Cao Cao

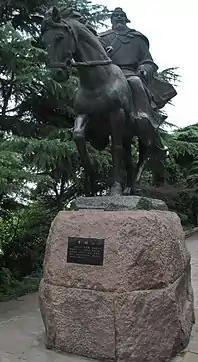
Statue of Cao Cao in Wuhan

Dong Zhuo murdered the Prince of Hongnong and Empress Dowager He later. When Cao Cao returned to Chenliu Commandery, he spent his family fortune on raising an army to eliminate Dong Zhuo. In the winter of 189, Cao Cao assembled his forces in Jiwu County (southwest of present-day Ningling County, Henan) and declared war on Dong Zhuo.